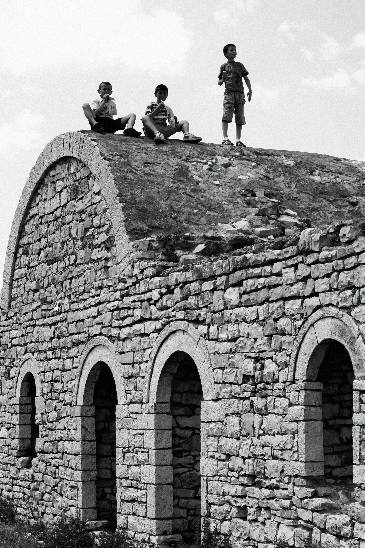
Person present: Yes